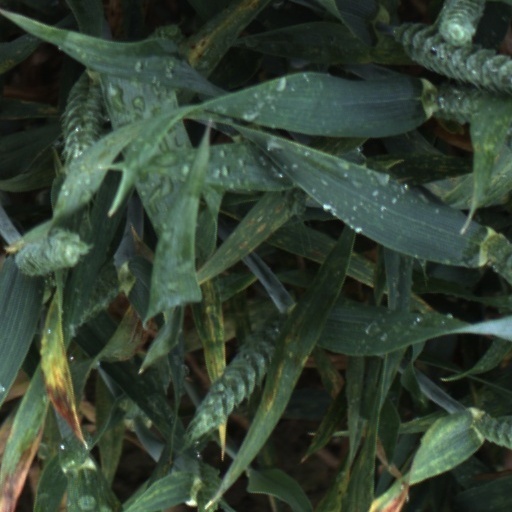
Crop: wheat